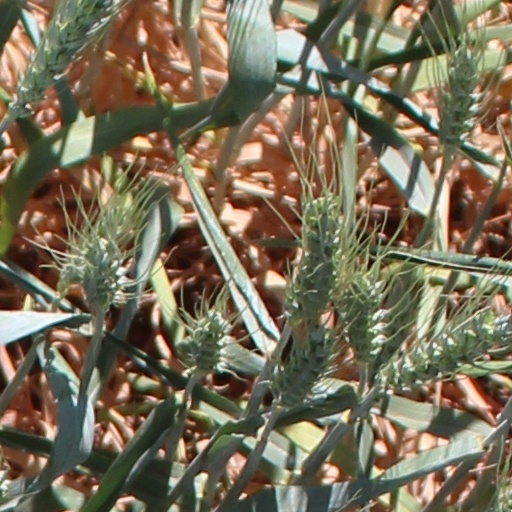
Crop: wheat